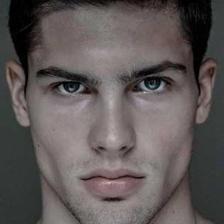
Label: faces